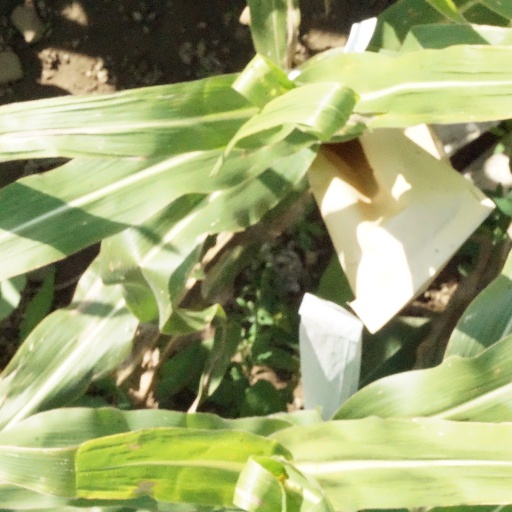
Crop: maize; corn